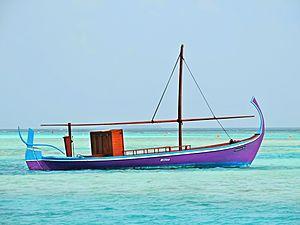
Un doni ou dhoni est un type de bateau polyvalent à voile latine ou à moteur, plus grand qu'un bokkura rencontré en Inde, aux Maldives et au Sri Lanka. Il mesure de 6 à 12 m, pour une capacité de 4 à 12 personnes.